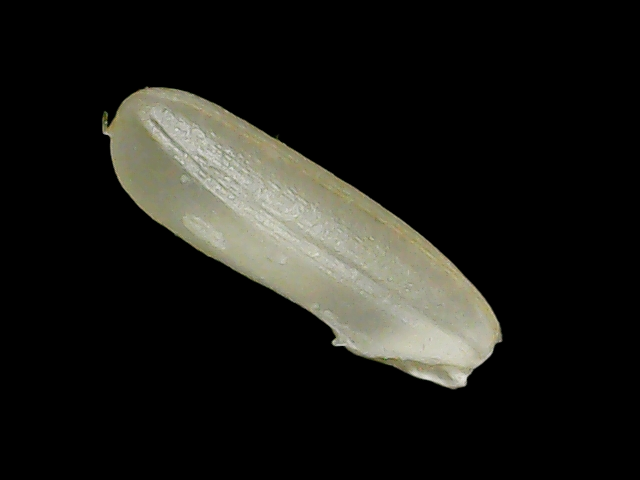
Rice variety: Binadhan21